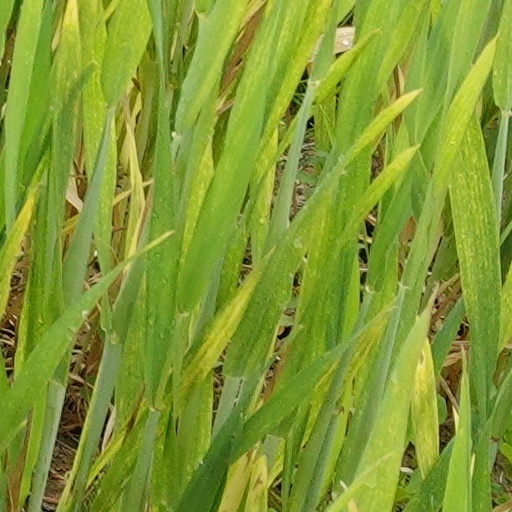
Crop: wheat